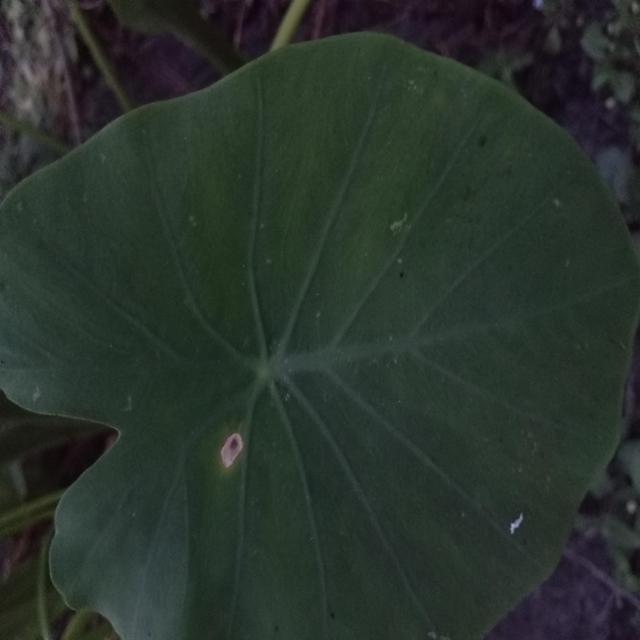
Label: Mid_Blight